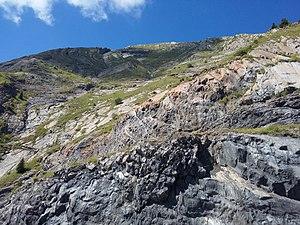
Mont Gargas (détails)
La Salette-Fallavaux est une commune française située dans le département de l'Isère en région Auvergne-Rhône-Alpes.